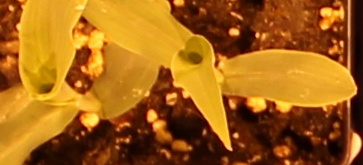
Label: Corn